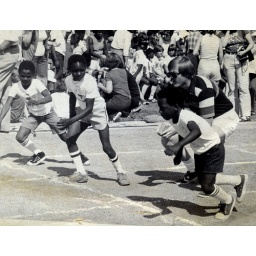
he's the one in the striped shirt with the brian wilson haircut.